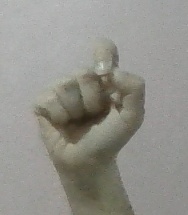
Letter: fa